Alice Pickering

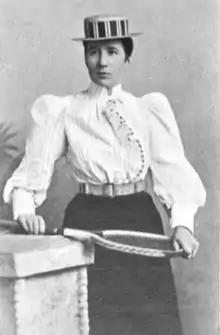

Alice Mabel Pickering (1860–1939), née Simpson, was an English tennis player who twice reached the final of the Wimbledon Championship.